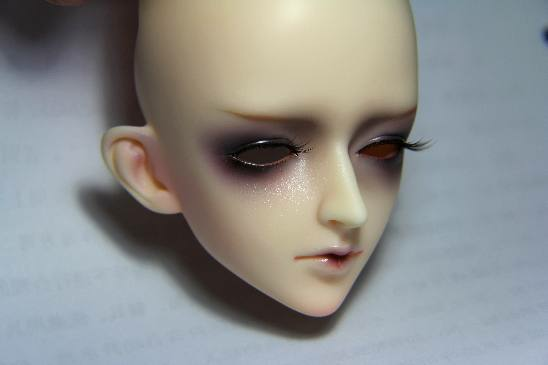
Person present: Yes